Footgolf

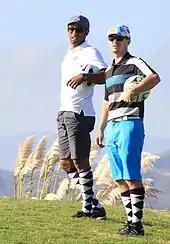
American FootGolf League players at the U.S. Pro-Am Tour in 2014

The game is played with a regulation No. 5 football. Since footballs cannot be propelled as far as golf balls in one shot, footgolf is played on holes shorter than those used in golf. Pars are typically five shots or fewer. Compared to golf, footgolf is quicker to play, faster to learn, and cheaper in terms of equipment.